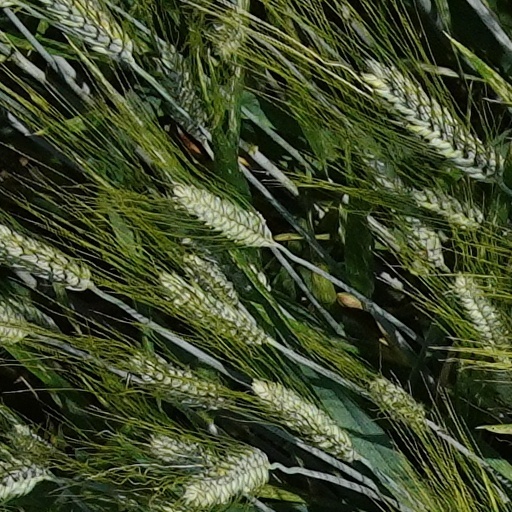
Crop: wheat